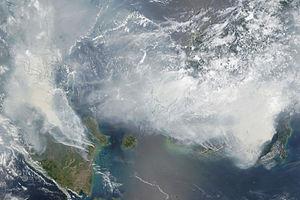
Les incendies d'Indonésie de 2015 sont un ensemble de feux de forêt de très grande ampleur actifs en 2015 principalement sur les îles indonésiennes de Kalimantan et Sumatra. La très forte fumée engendrée crée un brouillard en Indonésie et dans plusieurs pays voisins, provoquant une crise de pollution en Asie du sud.